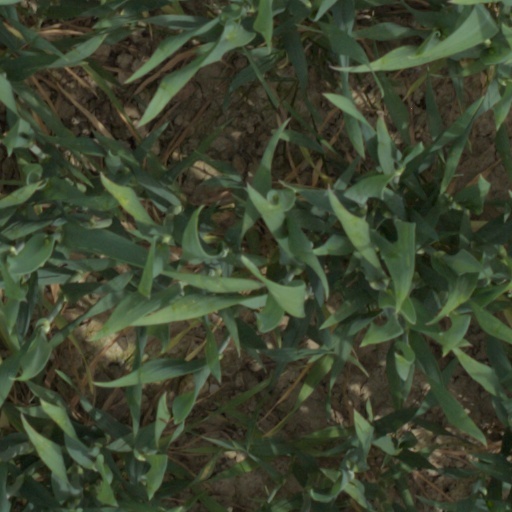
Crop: wheat